164th Airlift Wing

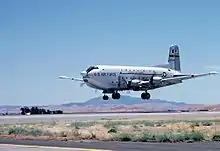
Air National Guard C-124

The origins of the 164th Airlift Wing can be traced to December 1942, when the Army Air Forces activated the 359th Fighter Squadron. The 359th served during World War II in the European Theater of Operations. In 1946, the squadron was allotted to the National Guard as the 155th Fighter Squadron.